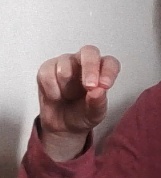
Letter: gaaf